Terrell Horne

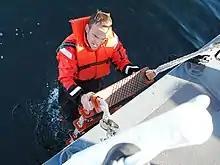

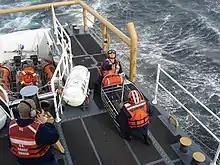
On the night of his death Horne was aboard the "Halibuts" high-speed water-jet powered pursuit boat, seen here to the left, in its stern-launching ramp.

Terrell Edwin Horne III (1978–2012) was a senior chief petty officer with the United States Coast Guard, who was killed in the line of duty while intercepting smugglers, on December 2, 2012.